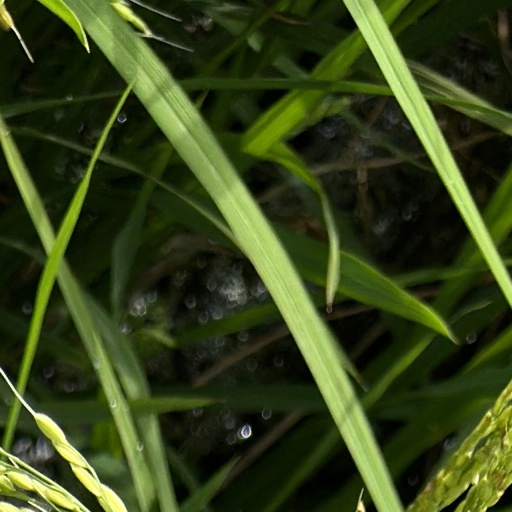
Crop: rice